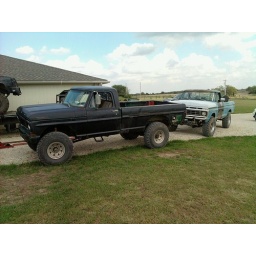
The truck in the back is the rust free body with bad drivetrain, being replaced with good drivetrain from rusty truck